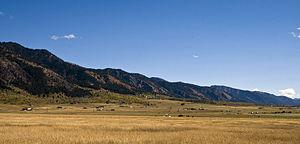
Chaîne de Salt River, comté de Lincoln, Wyoming, États-Unis, de la Star Valley